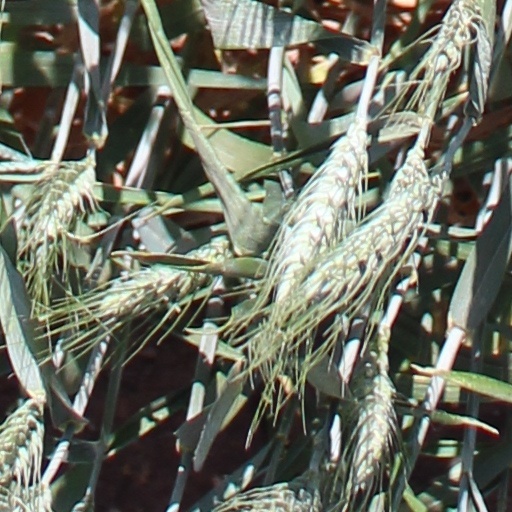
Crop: wheat